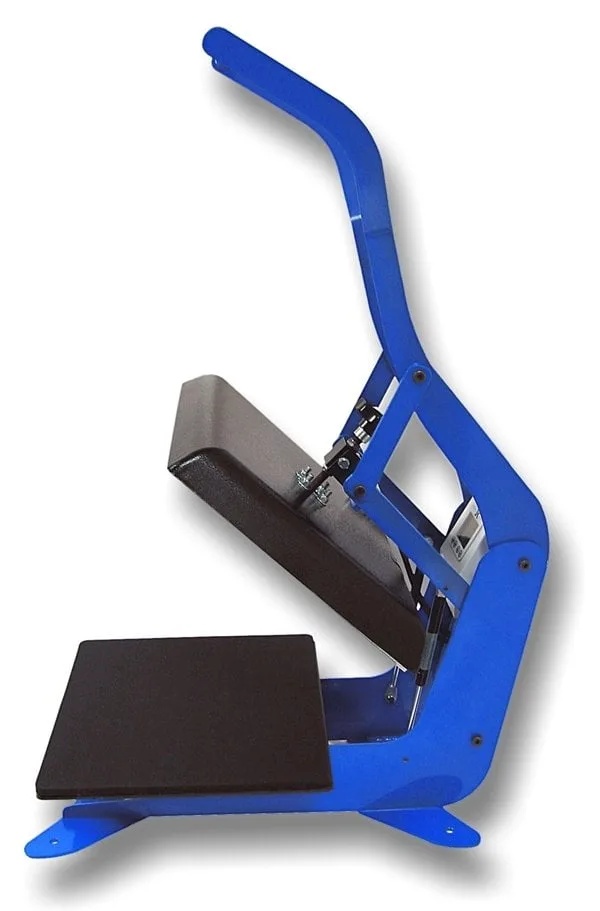
Digital Knight DK16 Clamshell Heat Press – 14" x 16" Heavy-Duty Press
The Digital Knight DK16 Clamshell Heat Press is a 14" x 16" mid-sized, business-grade heat press designed for high-pressure applications, portability, and ease of use . As one of the most affordable yet heavy-duty digital heat presses , it is perfect for small businesses, startups, and professional print shops . With a wide-opening clamshell design , the DK16 allows for full access to the lower platen , making it easy to slide garments over the table for precise placement . Unlike traditional clamshells, the heat platen raises above and away from the bottom table , providing better accessibility for garment loading. For increased automation , the DK16 can be upgraded with the "Pop-Up" Auto-Release feature , converting it into a semi-automatic heat press for faster production . Key Features & Benefits: Fully Digital Temperature Control – Adjustable from 32°F to 600°F with temperature accuracy of -2°F . Automatic Digital Timer & Dual Pre-Press Timer – Ensures precise and repeatable heat applications . Digital Pressure Bar Graph – Displays real-time pressure feedback for optimal transfer quality. Super-Portable Lightweight Design – Weighs only 83 lbs , making it easy to move and store . Extreme High-Pressure Capability – Provides consistent, heavy-duty pressing for all substrates . Hardened High-Strength Pivot Points – Ensures long-term durability and even pressure distribution . Interchangeable Bottom Tables – Adaptable to smaller pressing areas for increased versatility . Self-Lifting Gas Spring & Wide Opening – Makes loading garments easier and faster . SuperCoil-Microwinding™ Heater Technology – Guarantees even heat distribution across the platen . User-Selectable End-of-Cycle Alarms – Alerts the operator when pressing is complete. Tracks Pressing Cycle Counts – Records total press cycles for workflow monitoring . PTFE-Coated 3/4" Thick Heat Platen – Prevents sticking and ensures smooth transfers . Upgrade Options for Enhanced Productivity: "Pop-Up" Auto-Release Upgrade – Converts the DK16 into a semi-automatic heat press , improving production speed. Technical Specifications: Model: DK16 (14" x 16" Clamshell Press) Weight: 83 lbs Power Requirements: 1500W / 12A / 110V (Available in 220V for International Use) Machine Dimensions: 32" L x 17" W x 16" H Warranty & Support: Lifetime Warranty on Heat Platen 3-Year Warranty on Digital Controller 1-Year Warranty on Entire Press FREE Lifetime Tech Support! Why Choose the Digital Knight DK16? Affordable and reliable heat press for growing businesses. Compact and lightweight for easy portability and small workspaces. Designed for high-pressure applications with a solid steel framework. Upgrade options allow for automation and faster production. Wide-opening design ensures better garment placement and user comfort. Ideal For: Startups, small businesses, and professional heat transfer applications. Sublimation, DTF transfers, HTV, and specialty heat printing. Shops needing a durable and upgradeable clamshell press. Businesses with limited space looking for a compact yet powerful press.
Brand: Geo Knight
Category: Arts & Entertainment > Hobbies & Creative Arts > Arts & Crafts > Art & Crafting Tools > Textile Craft Machines